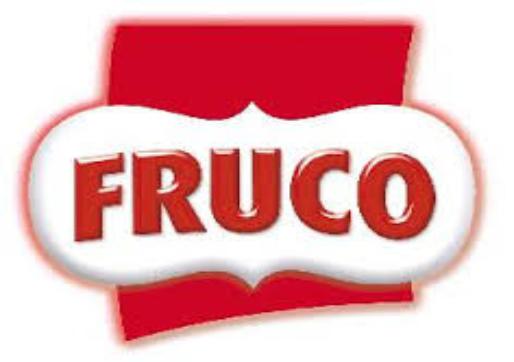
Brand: Fruco
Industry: Food